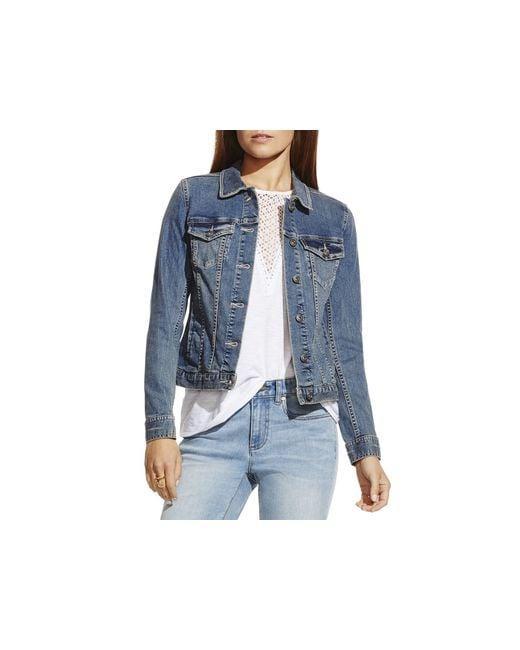
Damen marineblaue Jeansjacke mit Taschen